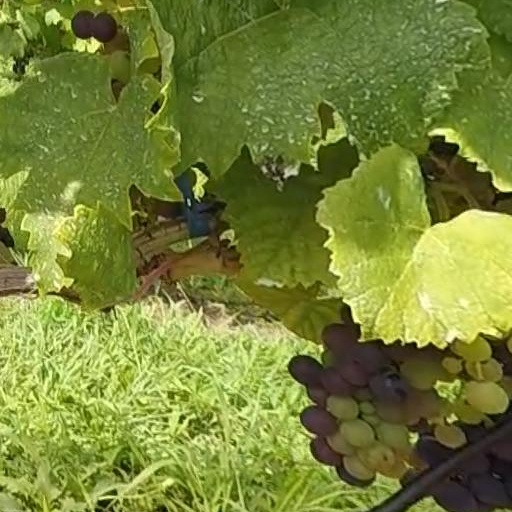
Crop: grape